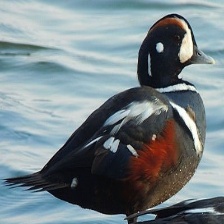
Species: HARLEQUIN DUCK
Scientific name: HISTRIONICUS HISTRIONICUS
ImageNet parent category: drake